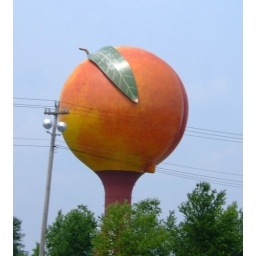
The Peachoid water tower in Gaffney,SC